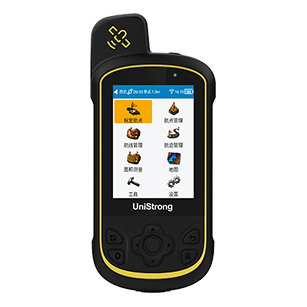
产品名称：北斗手持机-G20/G28
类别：北斗手持机
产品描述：G2系列北斗手持机搭载专业定位模组，可实现快速精准定位，2.8寸高亮显示大屏，4000mAh大容量锂电池，满足一天高强度作业，专业定制功能软件支持OTA升级，常用常新。